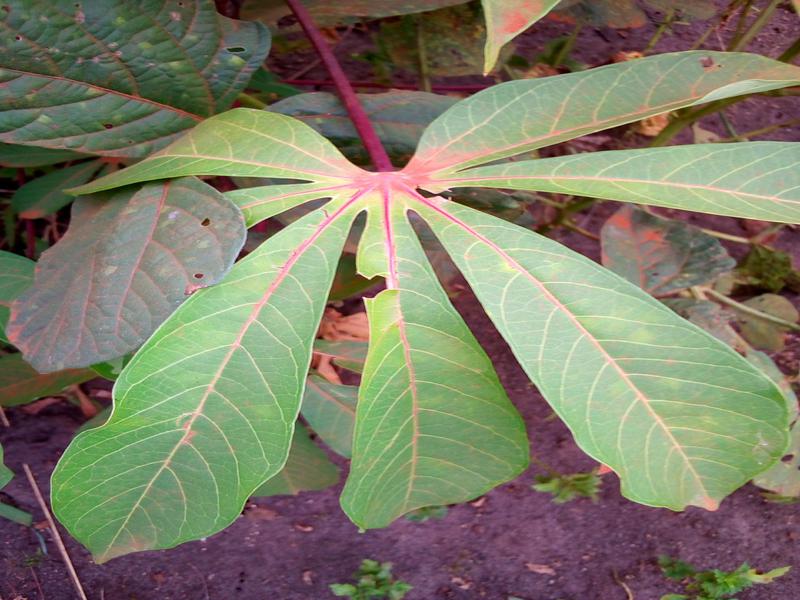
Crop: cassava
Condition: healthy